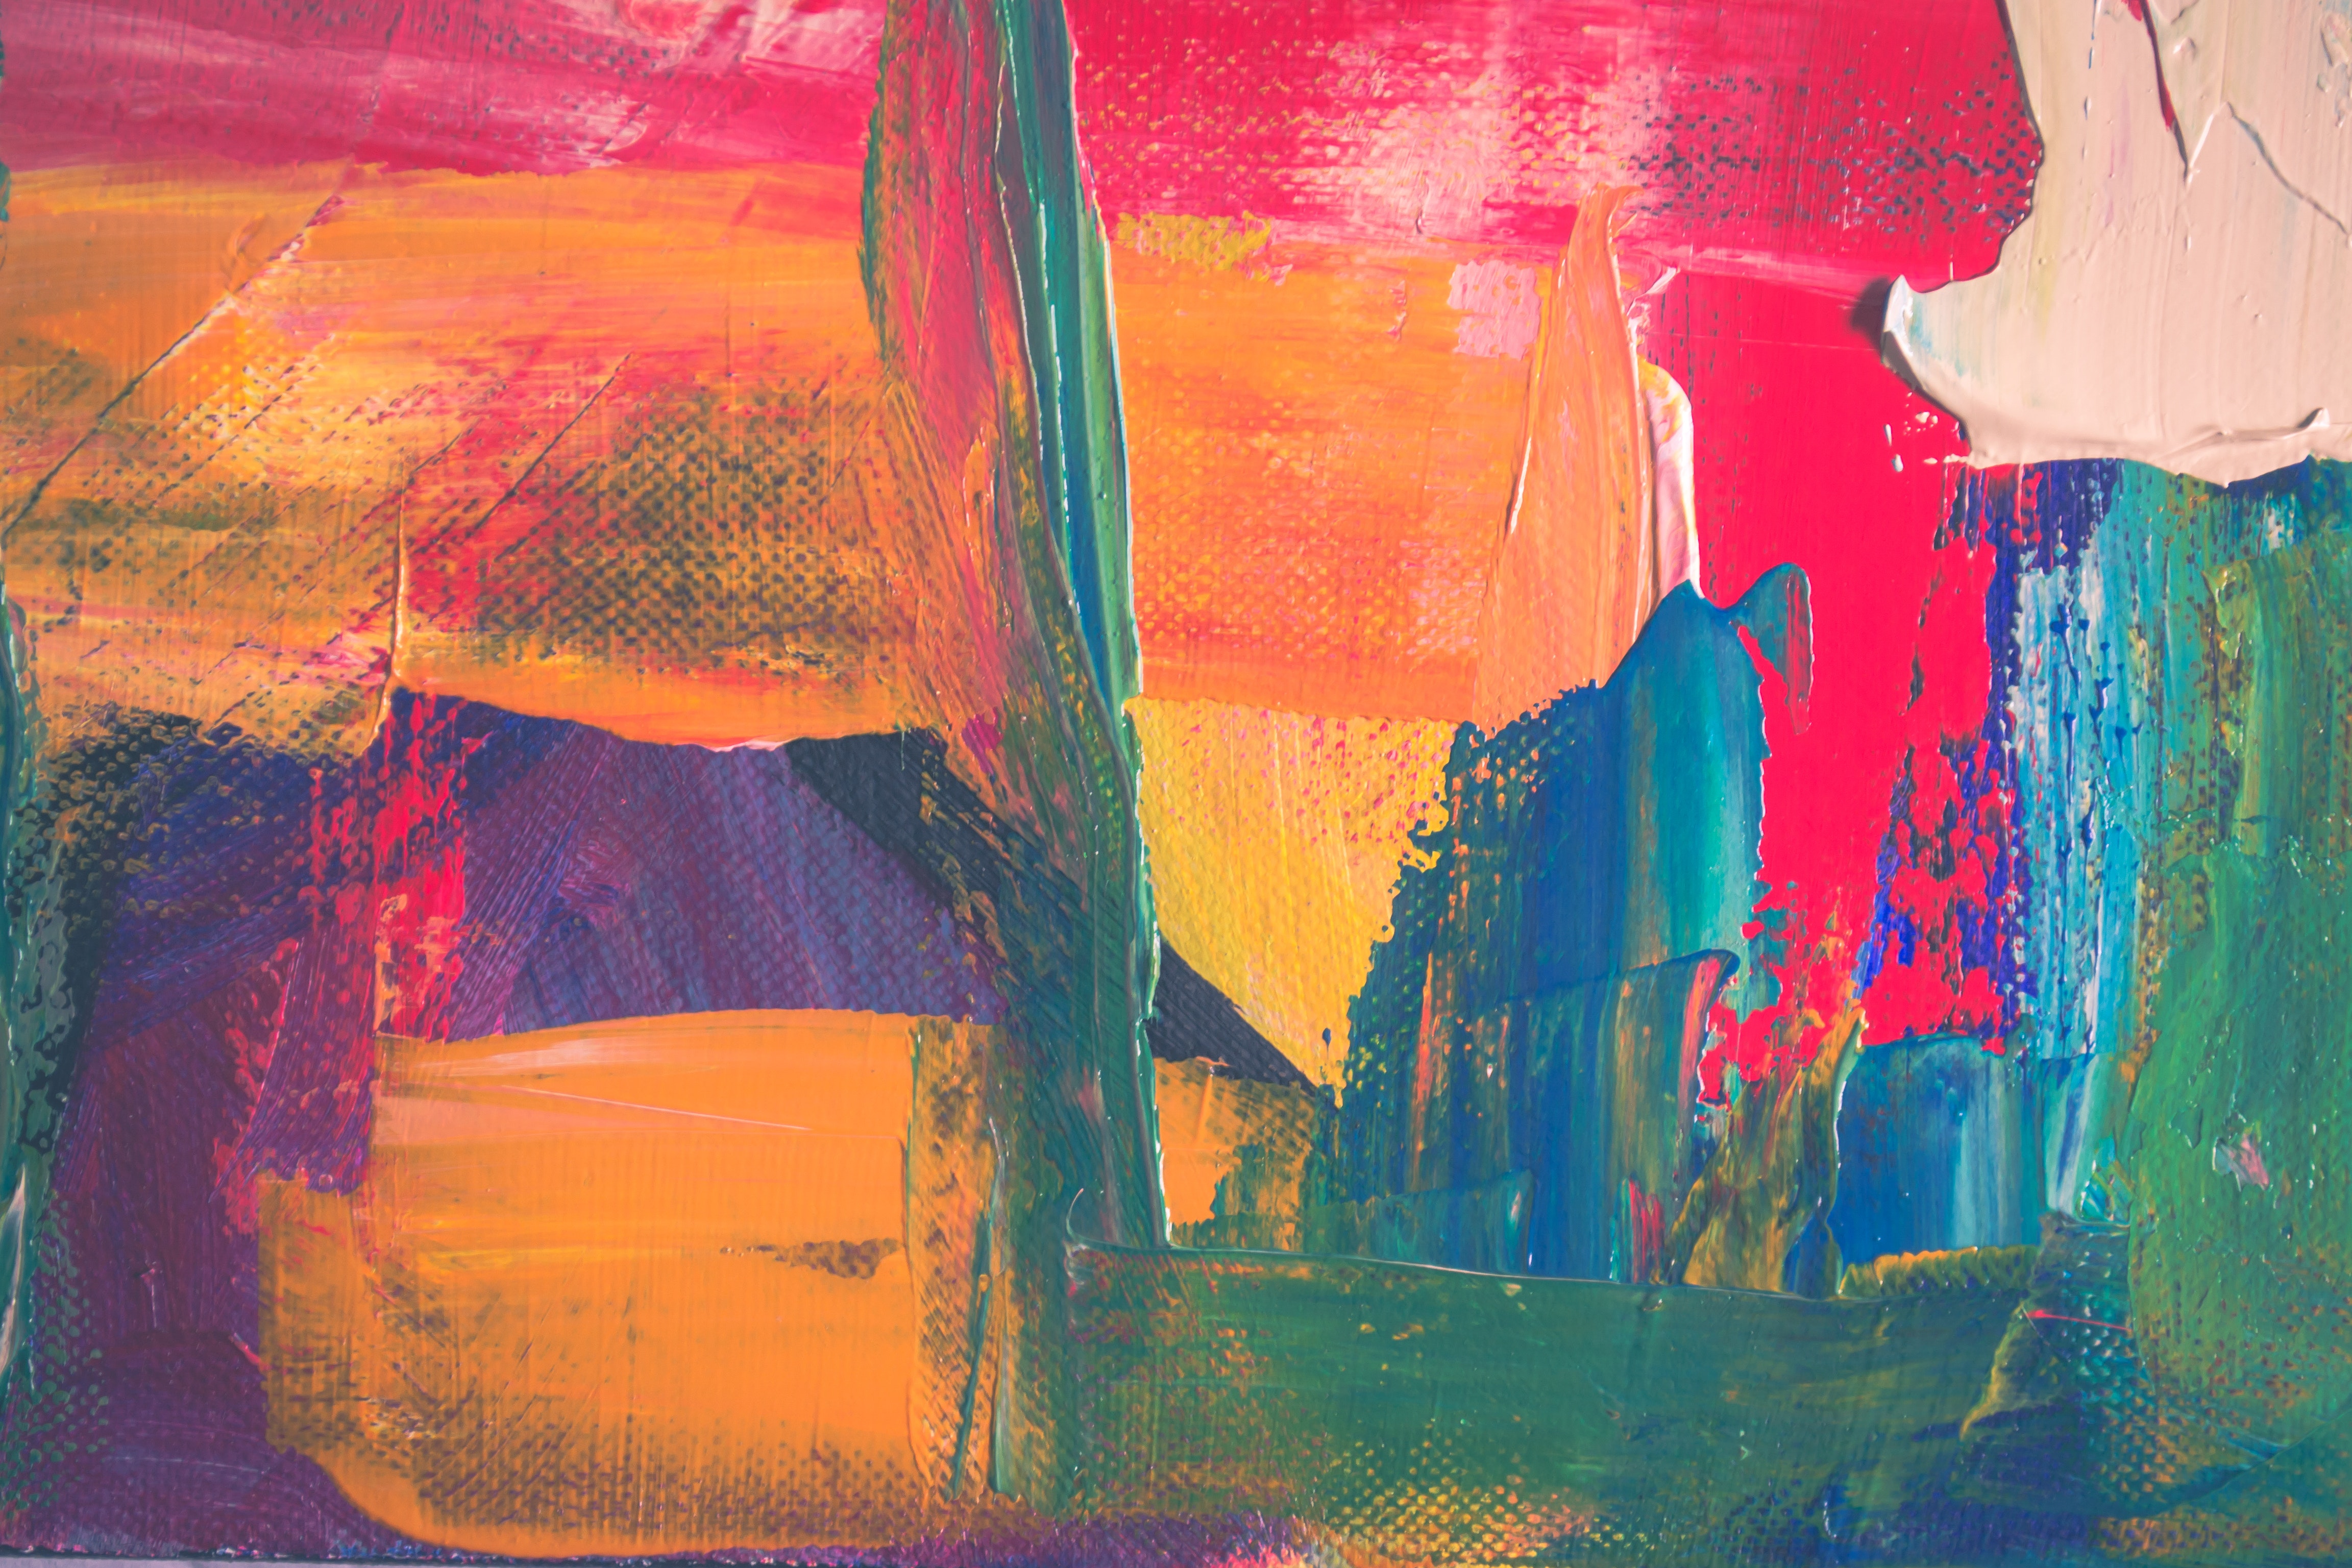
painting, modern art, art, acrylic paint, visual arts, yellow, watercolor paint, paint, child art, Tints and shades, artwork, magenta, illustration